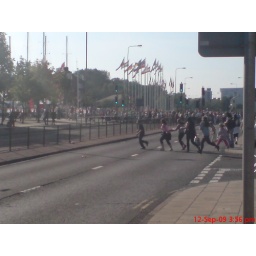
castle street in hull uk. at standstill. for festival